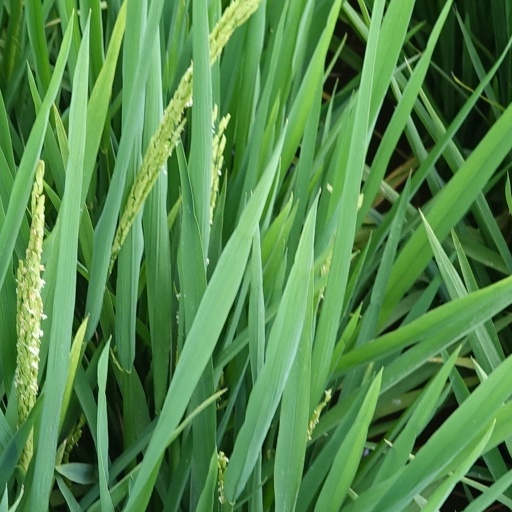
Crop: rice